Sensory room

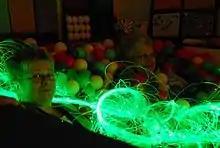
Multi-sensory room

Sensory equipment can help develop key life skills including vocalization, gross motor skills, color recognition and tracking. Examples include sensory rooms, sensory pools, sensory bathrooms, and sensory gardens.